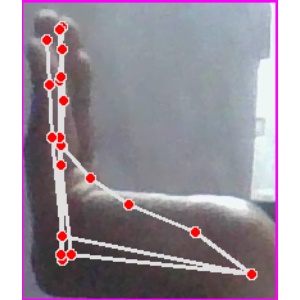
अक्षर: स